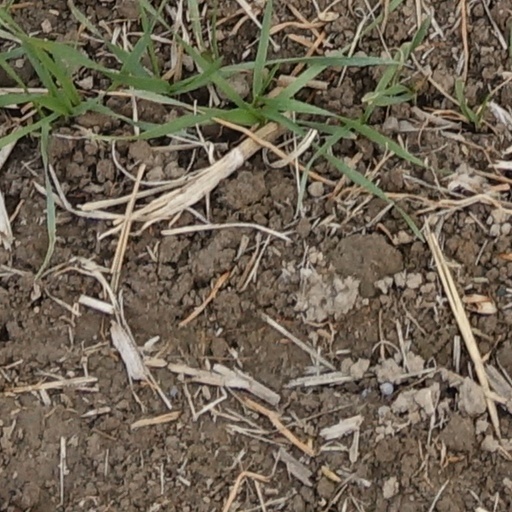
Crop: wheat